Béjaïa

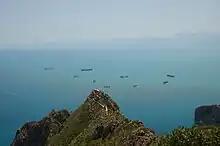

Béjaïa owes its existence to its port, which also makes it prosperous. It is located in a sickle-shaped bay protected from the swell of offshore winds (northwest facing) by the advance of Cape Carbon (to the west of the city). The city is backed by located in a northwest position. This port site, in one of the most beautiful bays of the Maghreb and Mediterranean coast, is dominated in the background by the Babors mountain range. Another advantage is that the city is the outlet of the Soummam valley, a geographical corridor facing southwest. However, since the time when the city was a capital, there has been a divorce between the city and the region (Kabylia) linked to the difficulty of securing a hinterland. On a macro-regional scale, the city has its back to the region: its position at the end of the Soummam places it at the interface between Grande and Petite Kabylie. But these two groups are closed in on themselves and seek inland capitals (Tizi Ouzou, Akbou, Kherrata, etc.) by turning away from the coast. The city has, in a way, weak local roots; the rural proximity of the city is limited to four or five communes. On a micro-regional scale, Béjaïa is the outlet of a central Algeria, going from Algiers to Skikda, the spillway of the and a supply port for two million people. But the connection is complex: to the south-east, trade with Sétif is only possible through the steep gorges of Kherrata; another route takes the Soummam, then to the east the Iron Gates and the climb towards Bordj Bou Arreridj, it is this route that is taken by the national road and the railway. These topographical constraints mean that, despite its strong dynamism, the city sees part of the trade escape it in its eastern and western areas of influence.